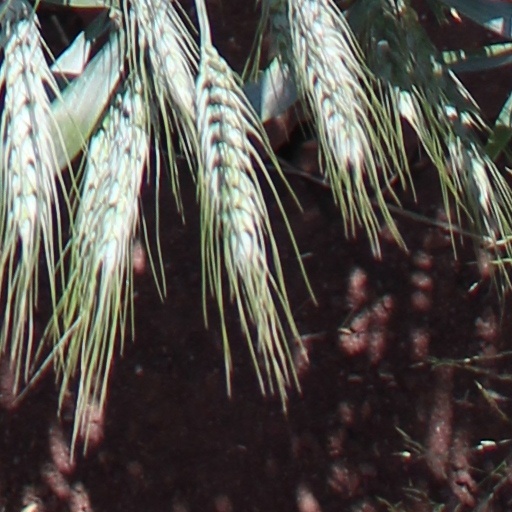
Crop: wheat